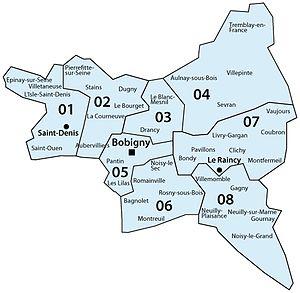
Carte des districts de Seine-Saint-Denis